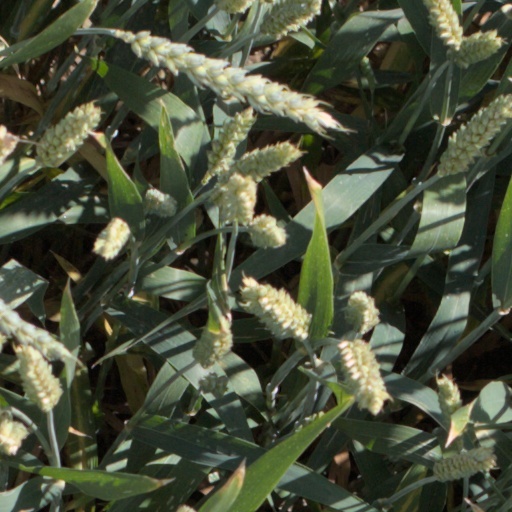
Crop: wheat